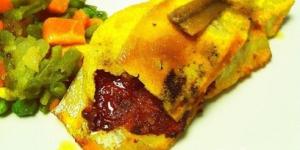
mero al alioli